Alexander Perls

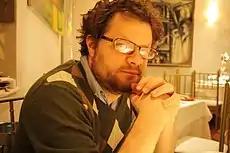
Perls in 2008

Alexander Perls Rousmaniere (born May 11, 1976) is an American former musician, entrepreneur, and record producer. His songs are known for their mix of electronic, trance, and religiously themed lyrics and are entirely written, performed, and produced by Perls; notable projects include 009 Sound System and Aalborg Soundtracks.